Myalgic encephalomyelitis/chronic fatigue syndrome

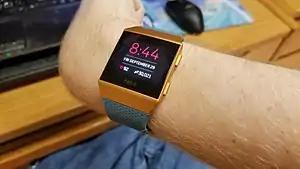
A smart watch displaying heart rate on a person's wrist

All types of activities that require energy, whether physical, cognitive, social, or emotional, can trigger PEM. Examples include attending a school event, food shopping, or even taking a shower. For some, being in a stimulating environment can be sufficient to trigger PEM. PEM usually starts 12 to 48 hours after the activity, but can also follow immediately after. PEM can last hours, days, weeks, or months. Extended periods of PEM, commonly referred to as "crashes" or "flare-ups" by people with the illness, can lead to a prolonged relapse.